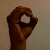
The image shows a hand gesture representing the letter 'O' in Indian Sign Language.